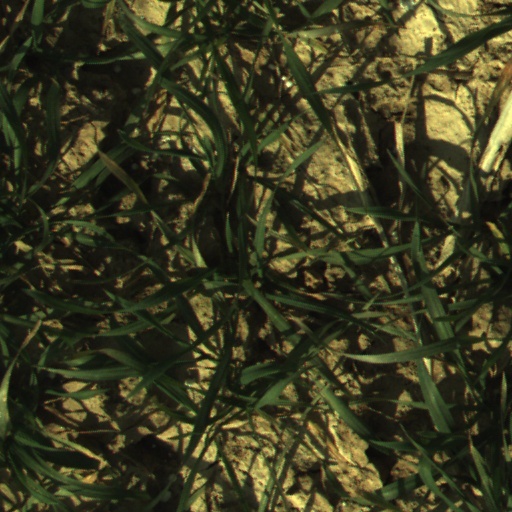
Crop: wheat